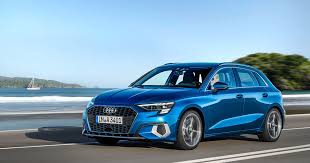
Label: noambulance